Charlemagne-class battleship

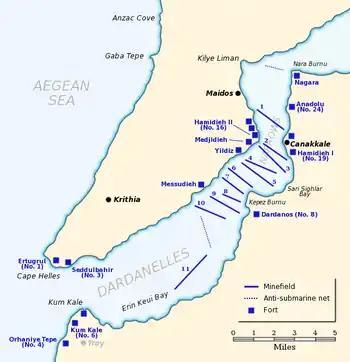
Turkish defenses of the Dardanelles, February–March 1915

Together with the older French pre-dreadnoughts, the trio escorted Allied troop convoys through the Mediterranean for the first several months of the war. All three ships were ordered to Tenedos Island, not far from the Gallipoli Peninsula of Turkey, in November to guard against a sortie by the German battlecruiser "Goeben". "Gaulois" became the temporary flagship of Rear Admiral Émile Guépratte upon her arrival until the return of the battleship in January 1915. "Saint Louis" became the flagship of the newly formed Syrian Squadron (Escadre de Syrie) on 9 February. The squadron was intended to attack Turkish positions and lines of communication in Syria, Lebanon, Palestine and the Sinai Peninsula. "Saint Louis" participated in the bombardment of Gaza and El Arish in April before she was transferred back to the Dardanelles in May.